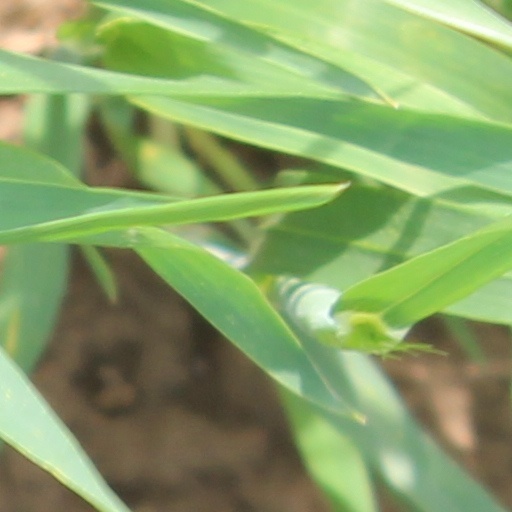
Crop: wheat